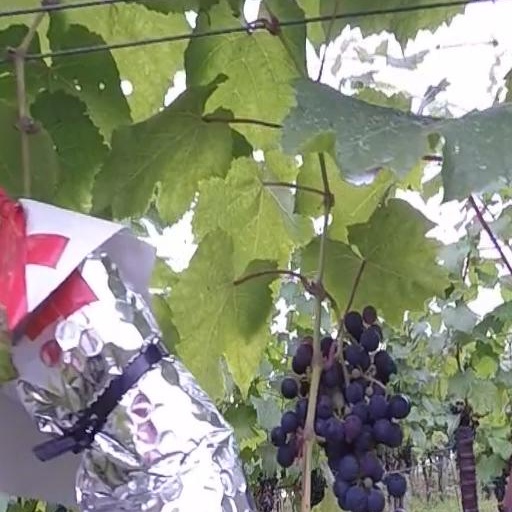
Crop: grape